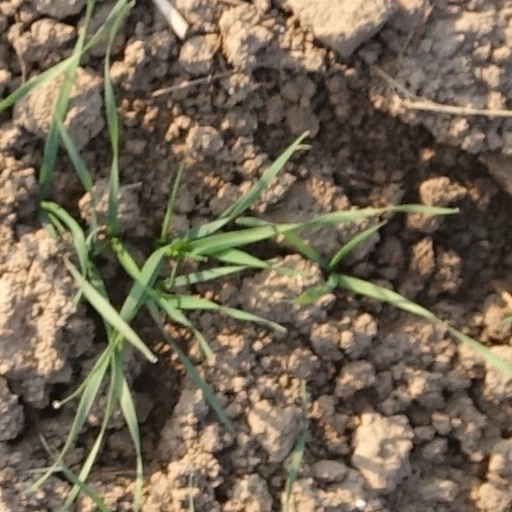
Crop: wheat